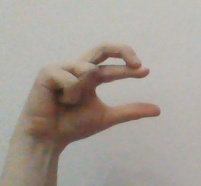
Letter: thal